Military mascot

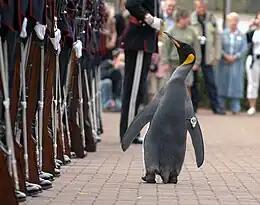
Nils Olav inspects troops of the Norwegian King's Guard, of which he is colonel-in-chief

A military mascot, also known as a ceremonial pet or regimental mascot, is a pet animal maintained by a military unit as a mascot for ceremonial purposes and/or as an emblem of that unit. It differs from a military animal in that it is not employed for use directly in warfare as a weapon or for transport.